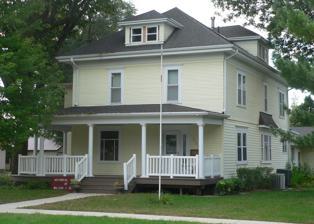
Building: Governor William J. Bulow House
Country: United States of America
Year built: 1898
Historic house in South Dakota, United States United States historic place Governor William J. Bulow House U.S. National Register of Historic Places Show map of South Dakota Show map of the United States Location 207 W. Hemlock St., Beresford, South Dakota Coordinates 43°04′53″N 96°46′35″W / 43.081343°N 96.776478°W / 43.081343; -96.776478 Built 1893 NRHP reference No. 86001024 Added to NRHP May 8, 1986 The Governor William J. Bulow House , located at 207 W. Hemlock St. in Beresford, South Dakota , was built in 1893. It was listed on the National Register of Historic Places in 1986. See also Governor Leslie Jensen House , Hot Spring, South Dakota, also NRHP-listed Governor John L. Pennington House , Yankton, South Dakota, also NRHP-listed References